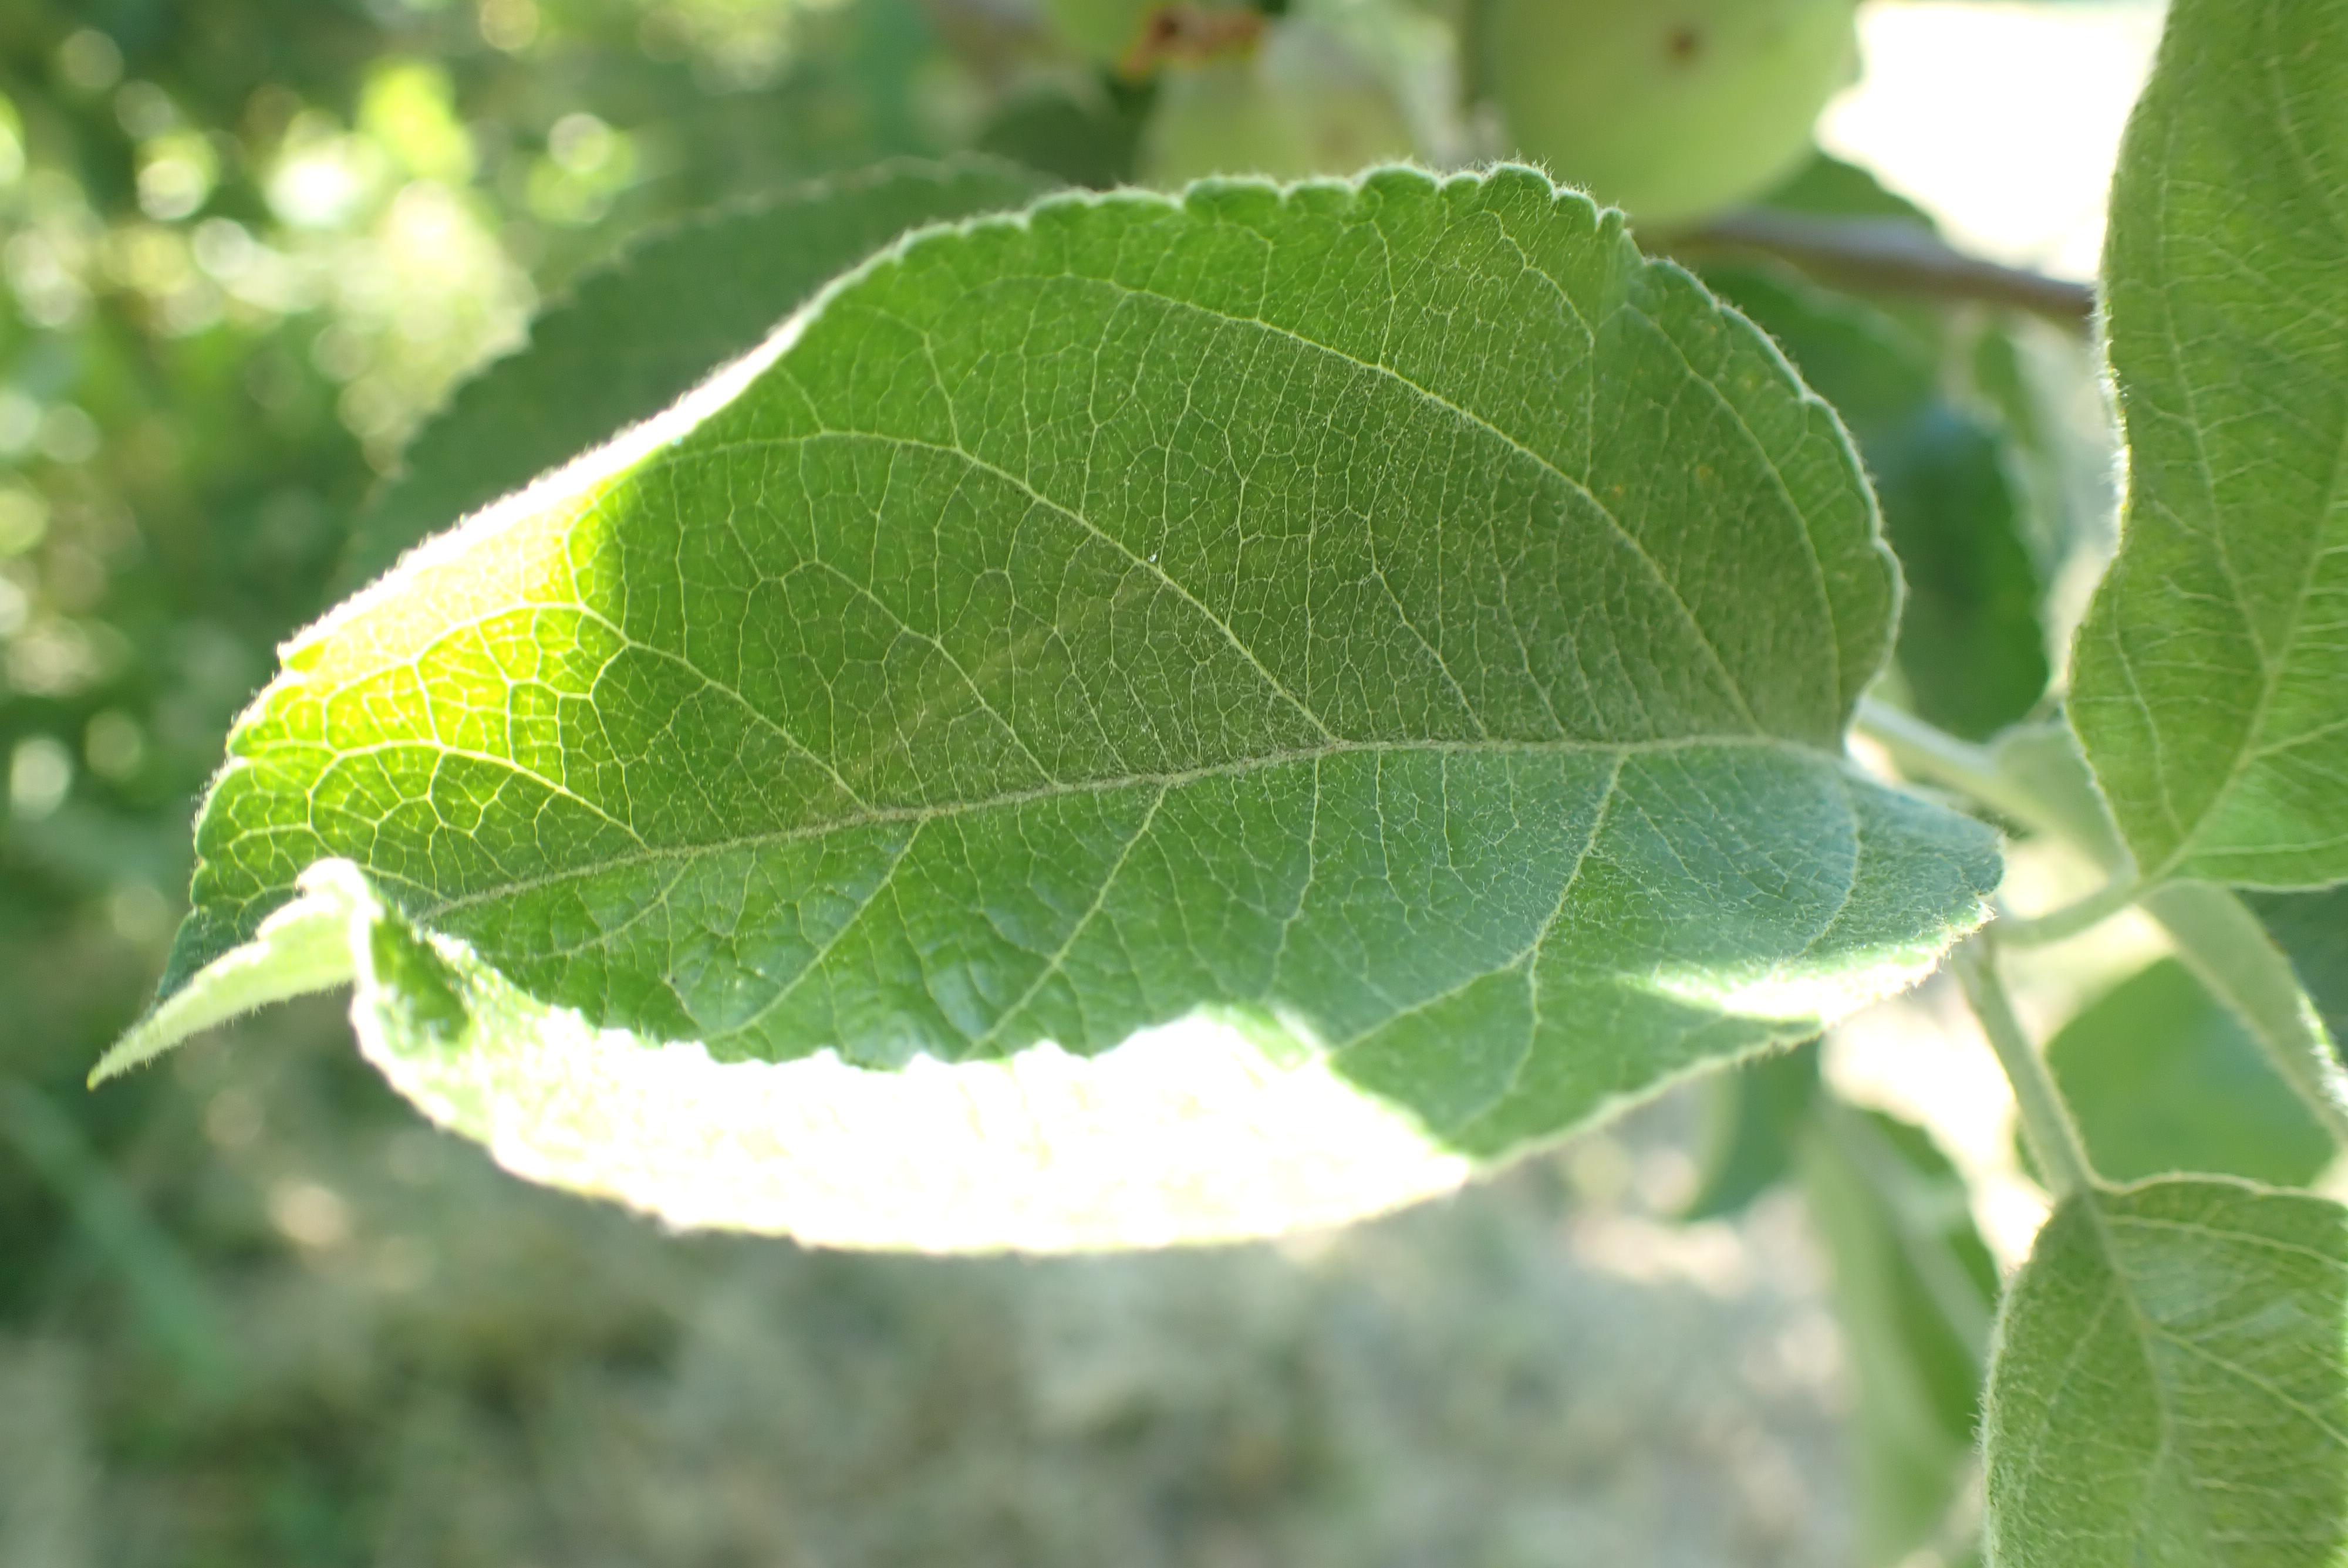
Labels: healthy